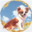
Label: dog